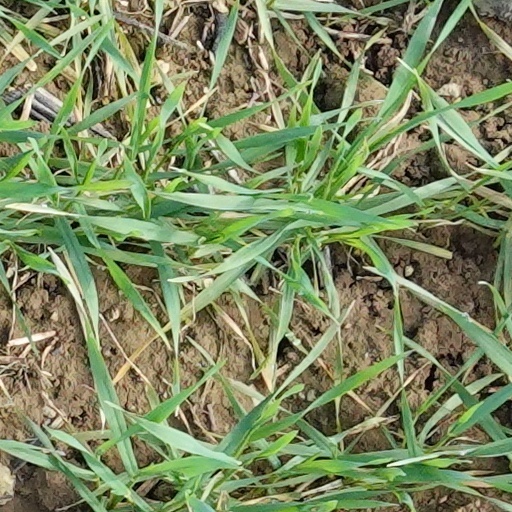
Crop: wheat